Liverpool Speedway

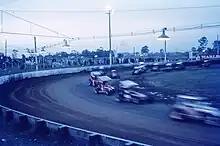
Liverpool Speedway in 1973

Liverpool Speedway (also known during its life as Liverpool International Speedway and Liverpool City Raceway) was located in Green Valley, Western Sydney, New South Wales, Australia. Liverpool was officially opened by Frank Oliveri and the Oliveri Family, alongside Ald. E. Smith, the mayor of Liverpool at the time, and ran until its sudden and unexpected closure in 1989. Frank Oliveri would later share track management with track announcer and promoter, Channel 7 television sports presenter Mike Raymond.